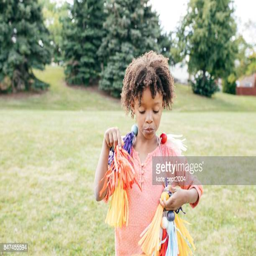
smiling girl playing in the park